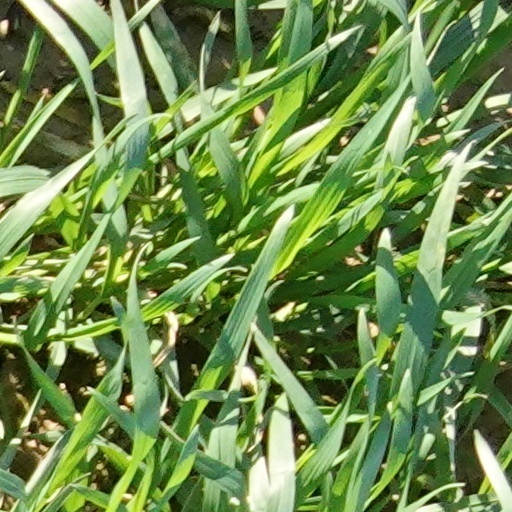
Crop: wheat